Monastery of the Poor Clares (Cerreto Sannita)

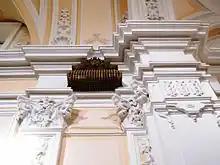
Detail of one of the gratings located in the monastery church, from which the Poor Clares listened to Mass

Bishop Sigismondo Gambacorta in 1614 dictated new measures to the Poor Clares and took the keys of the monastery away from the "Universitas", putting an end to the strange custom that arose following the death of Bishop Cotugno in 1583. An elected member of the "Universitas", Giovan Tommaso Magnati, appealed to the Holy Congregation of Bishops against this measure, saying that it was an ancient right and denouncing that a copy of the keys had been given to Don Pasquale de Liso, a priest of dubious customs. He also accused the bishop of allowing the Conventual fathers to open windows from the bell tower of their church and of not having closed the windows of the priests' houses located in the vicinity of the complex and from which the nuns could be spied on. The Sacred Congregation quickly responded by agreeing with the bishop, declaring Magnati's petition impertinent and suggesting that Msgr. Gambacorta not even give the keys to the canon of the Collegiate Church of San Martino De Laurentis, because he was 26 years old, but to someone older.